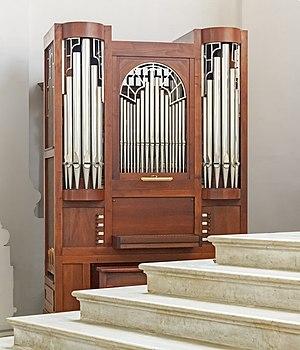
La Basilique Cathédrale Santa Maria Assunta est la troisième cathédrale de la ville de Padoue bâtie sur le même emplacement.